The Other Side of the Wind

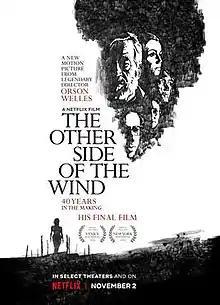
Film poster

The Other Side of the Wind is a 2018 satirical drama film co-written, co-edited, and directed by Orson Welles, and posthumously released after 48 years in development. The film stars John Huston, Bob Random, Peter Bogdanovich, Susan Strasberg, and Oja Kodar.